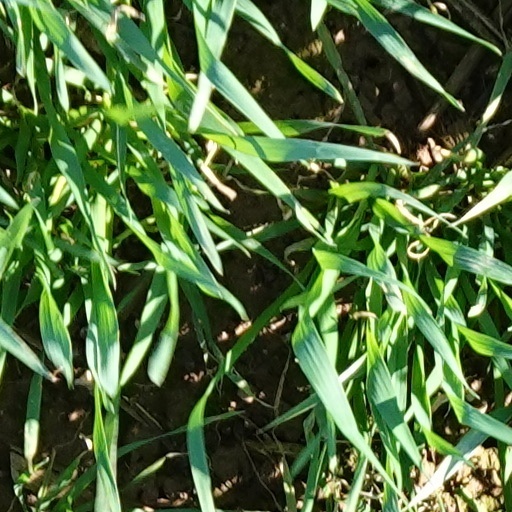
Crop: wheat